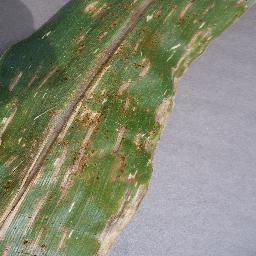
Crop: corn
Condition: (maize)_cercospora_spot_gray_spot